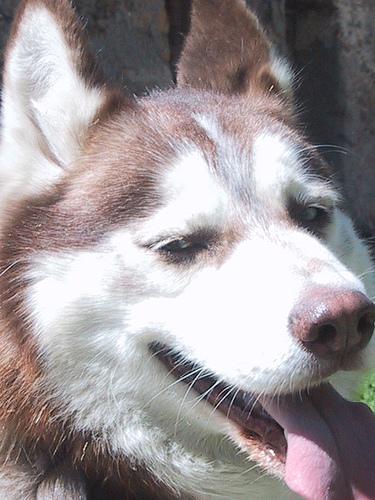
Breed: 232-n000083-Eskimo_dog